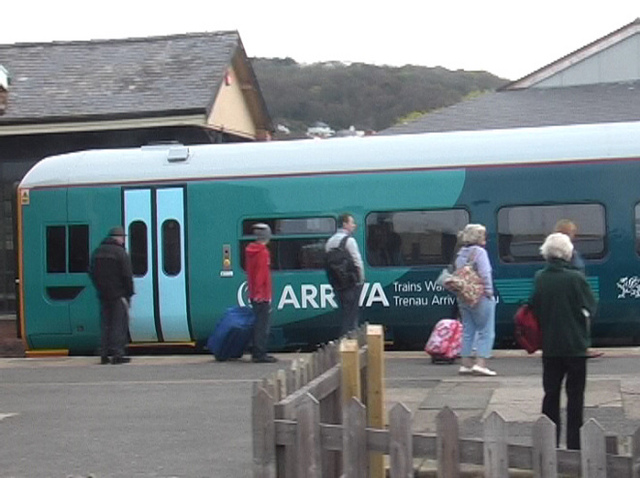
user: Given an image and a question. Answer the question in a short answer. Question: What is the average passenger capacity of this vehicle? Short Answer:
assistant: fifty